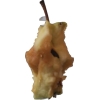
Label: apples